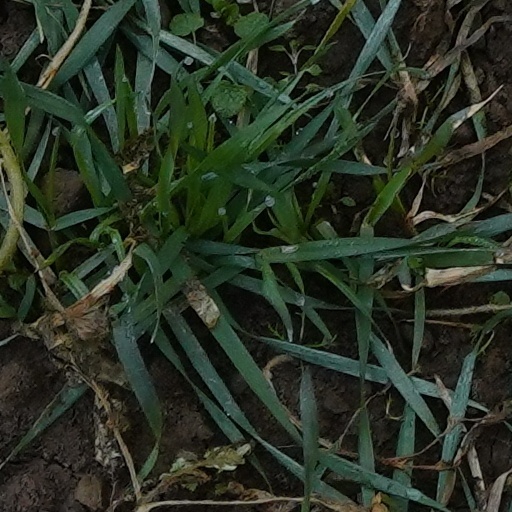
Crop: wheat